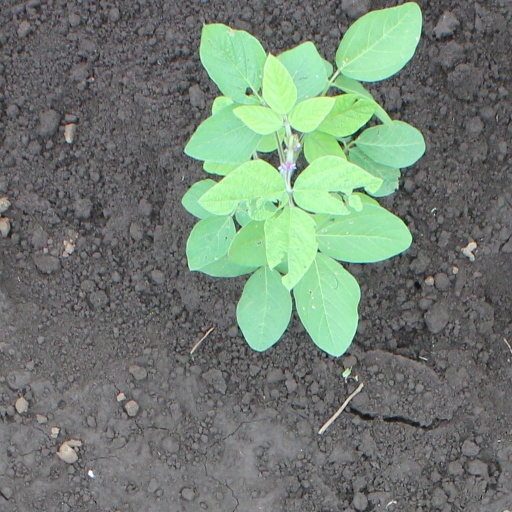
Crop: soybean